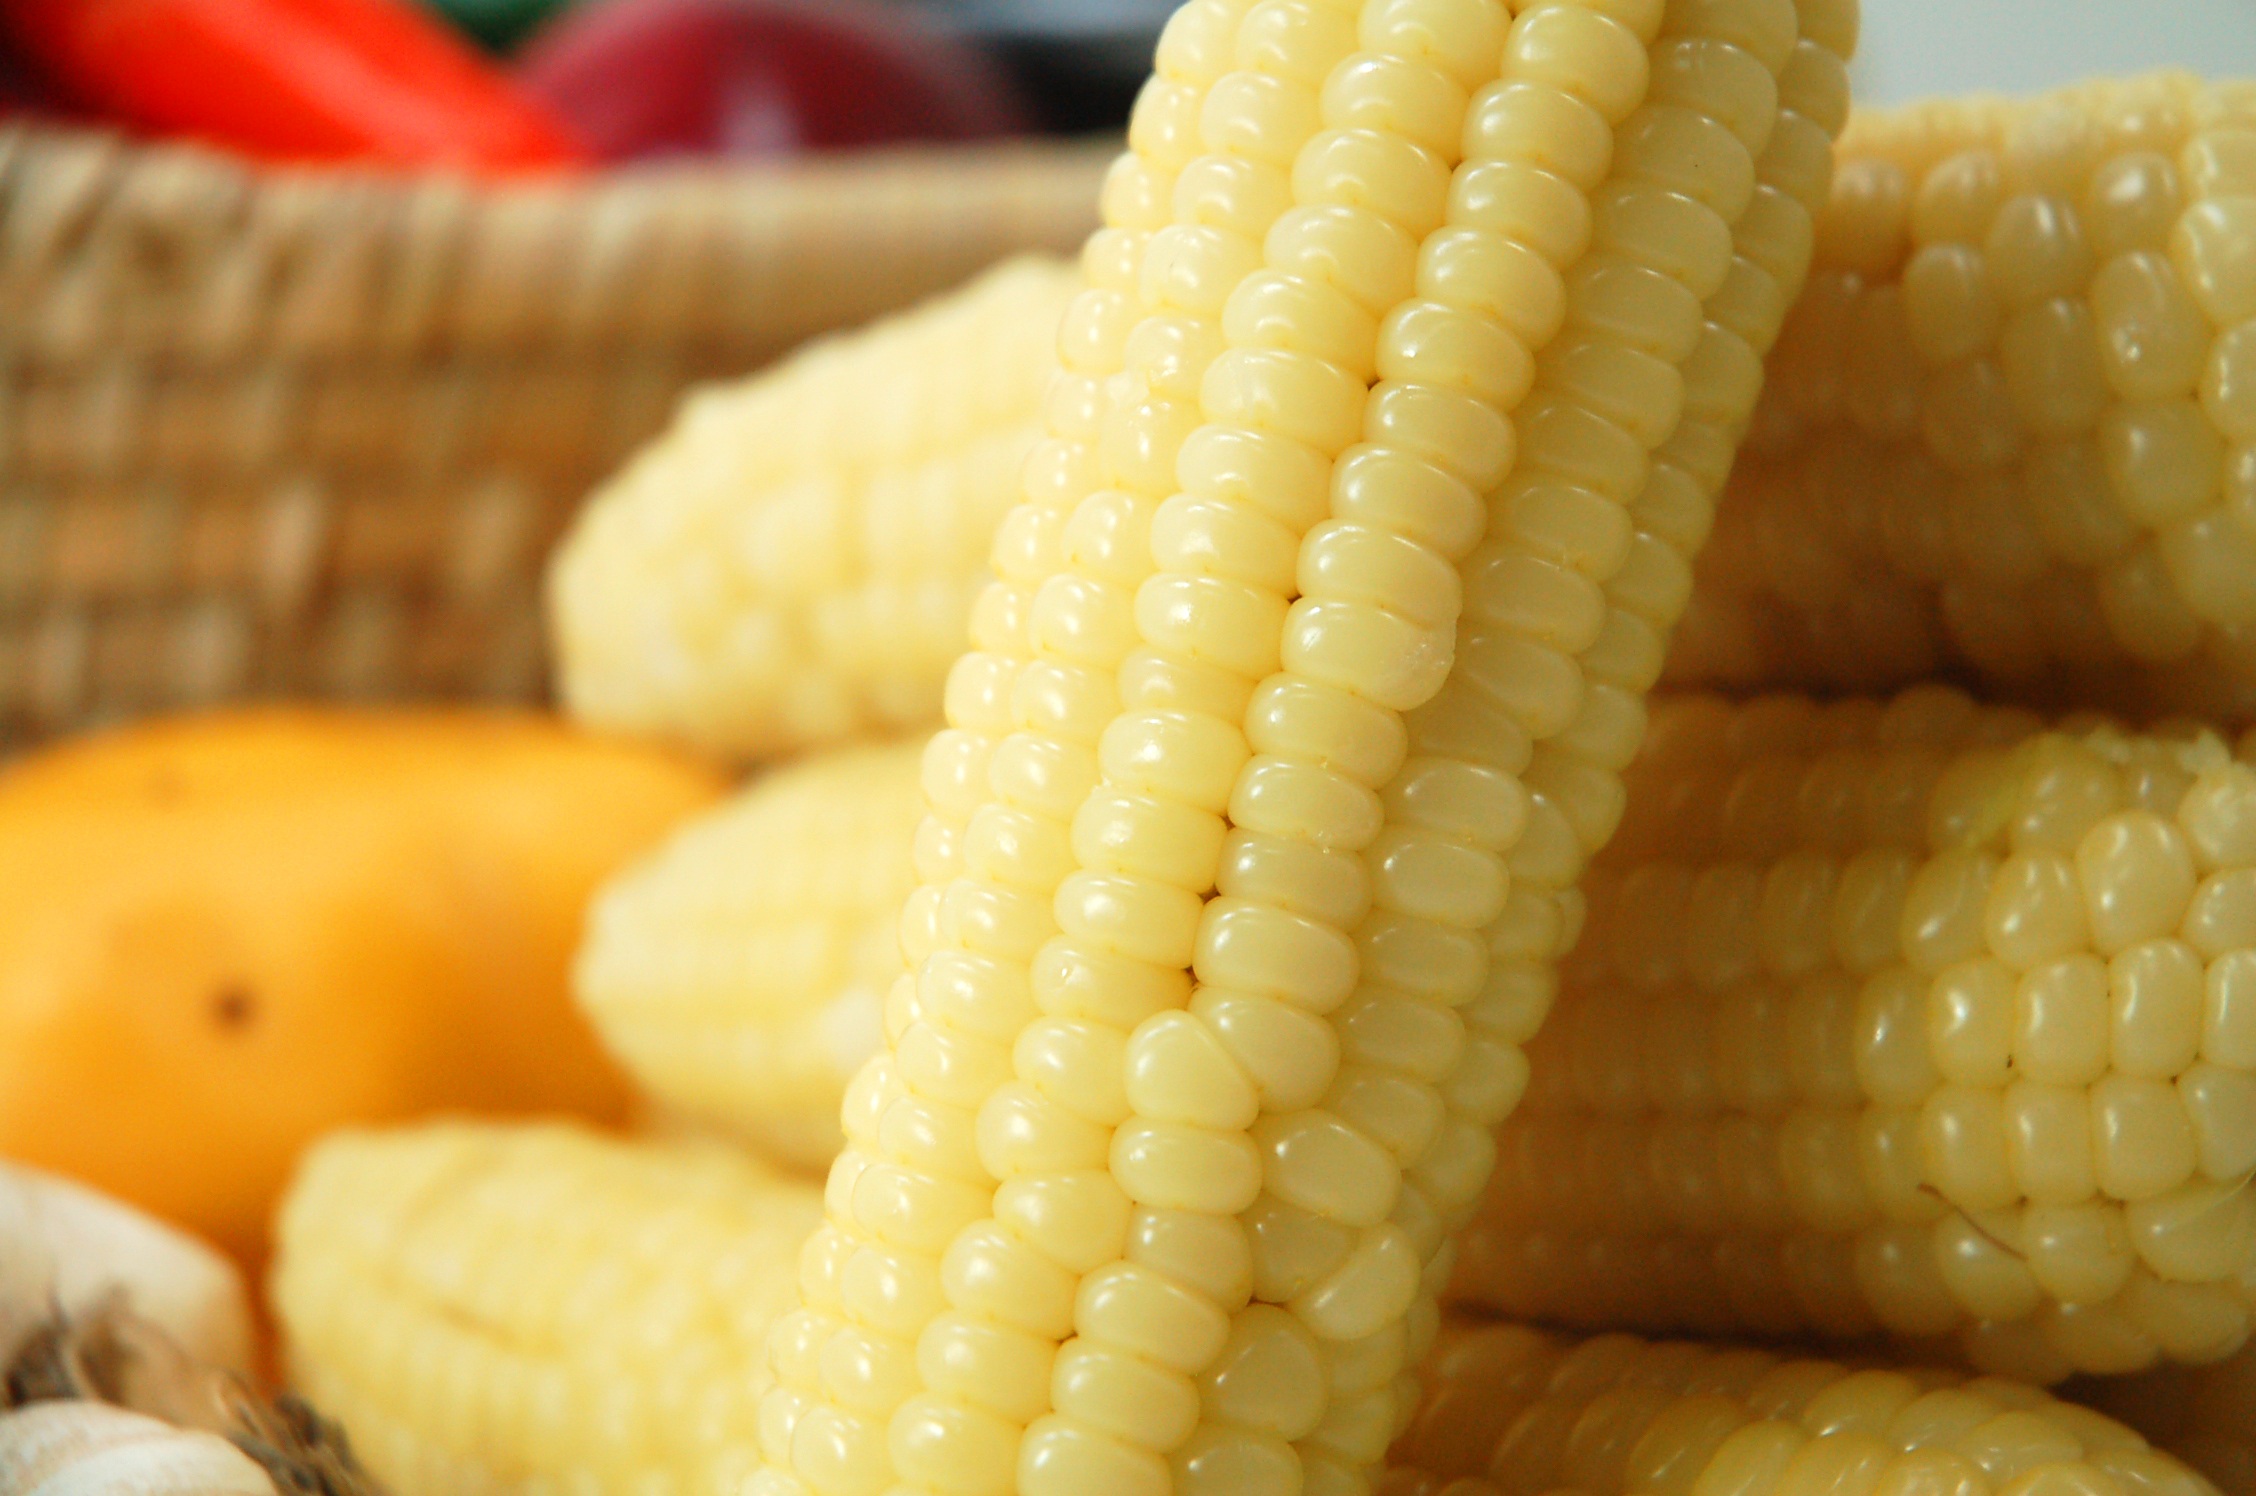
grain, dish, food, produce, vegetable, corn, snack, eat, cuisine, health, vegetables, sweet corn, food photography, vegetarian food, maize, corn on the cob, side dish